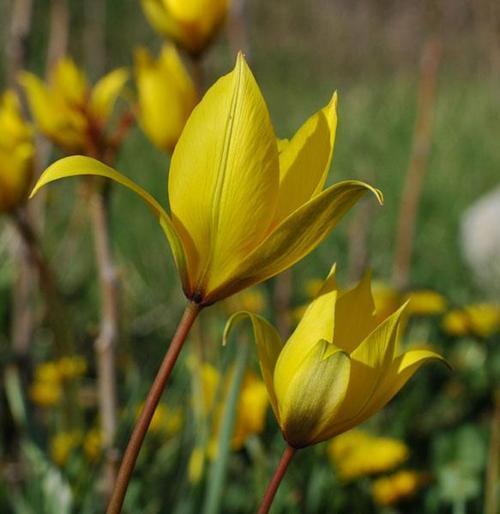
Flower: Tulip